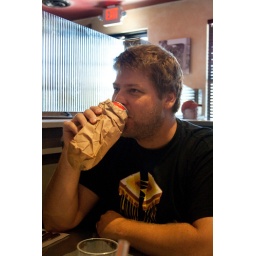
You can't beat a place that serves your giant beer in a brown bag